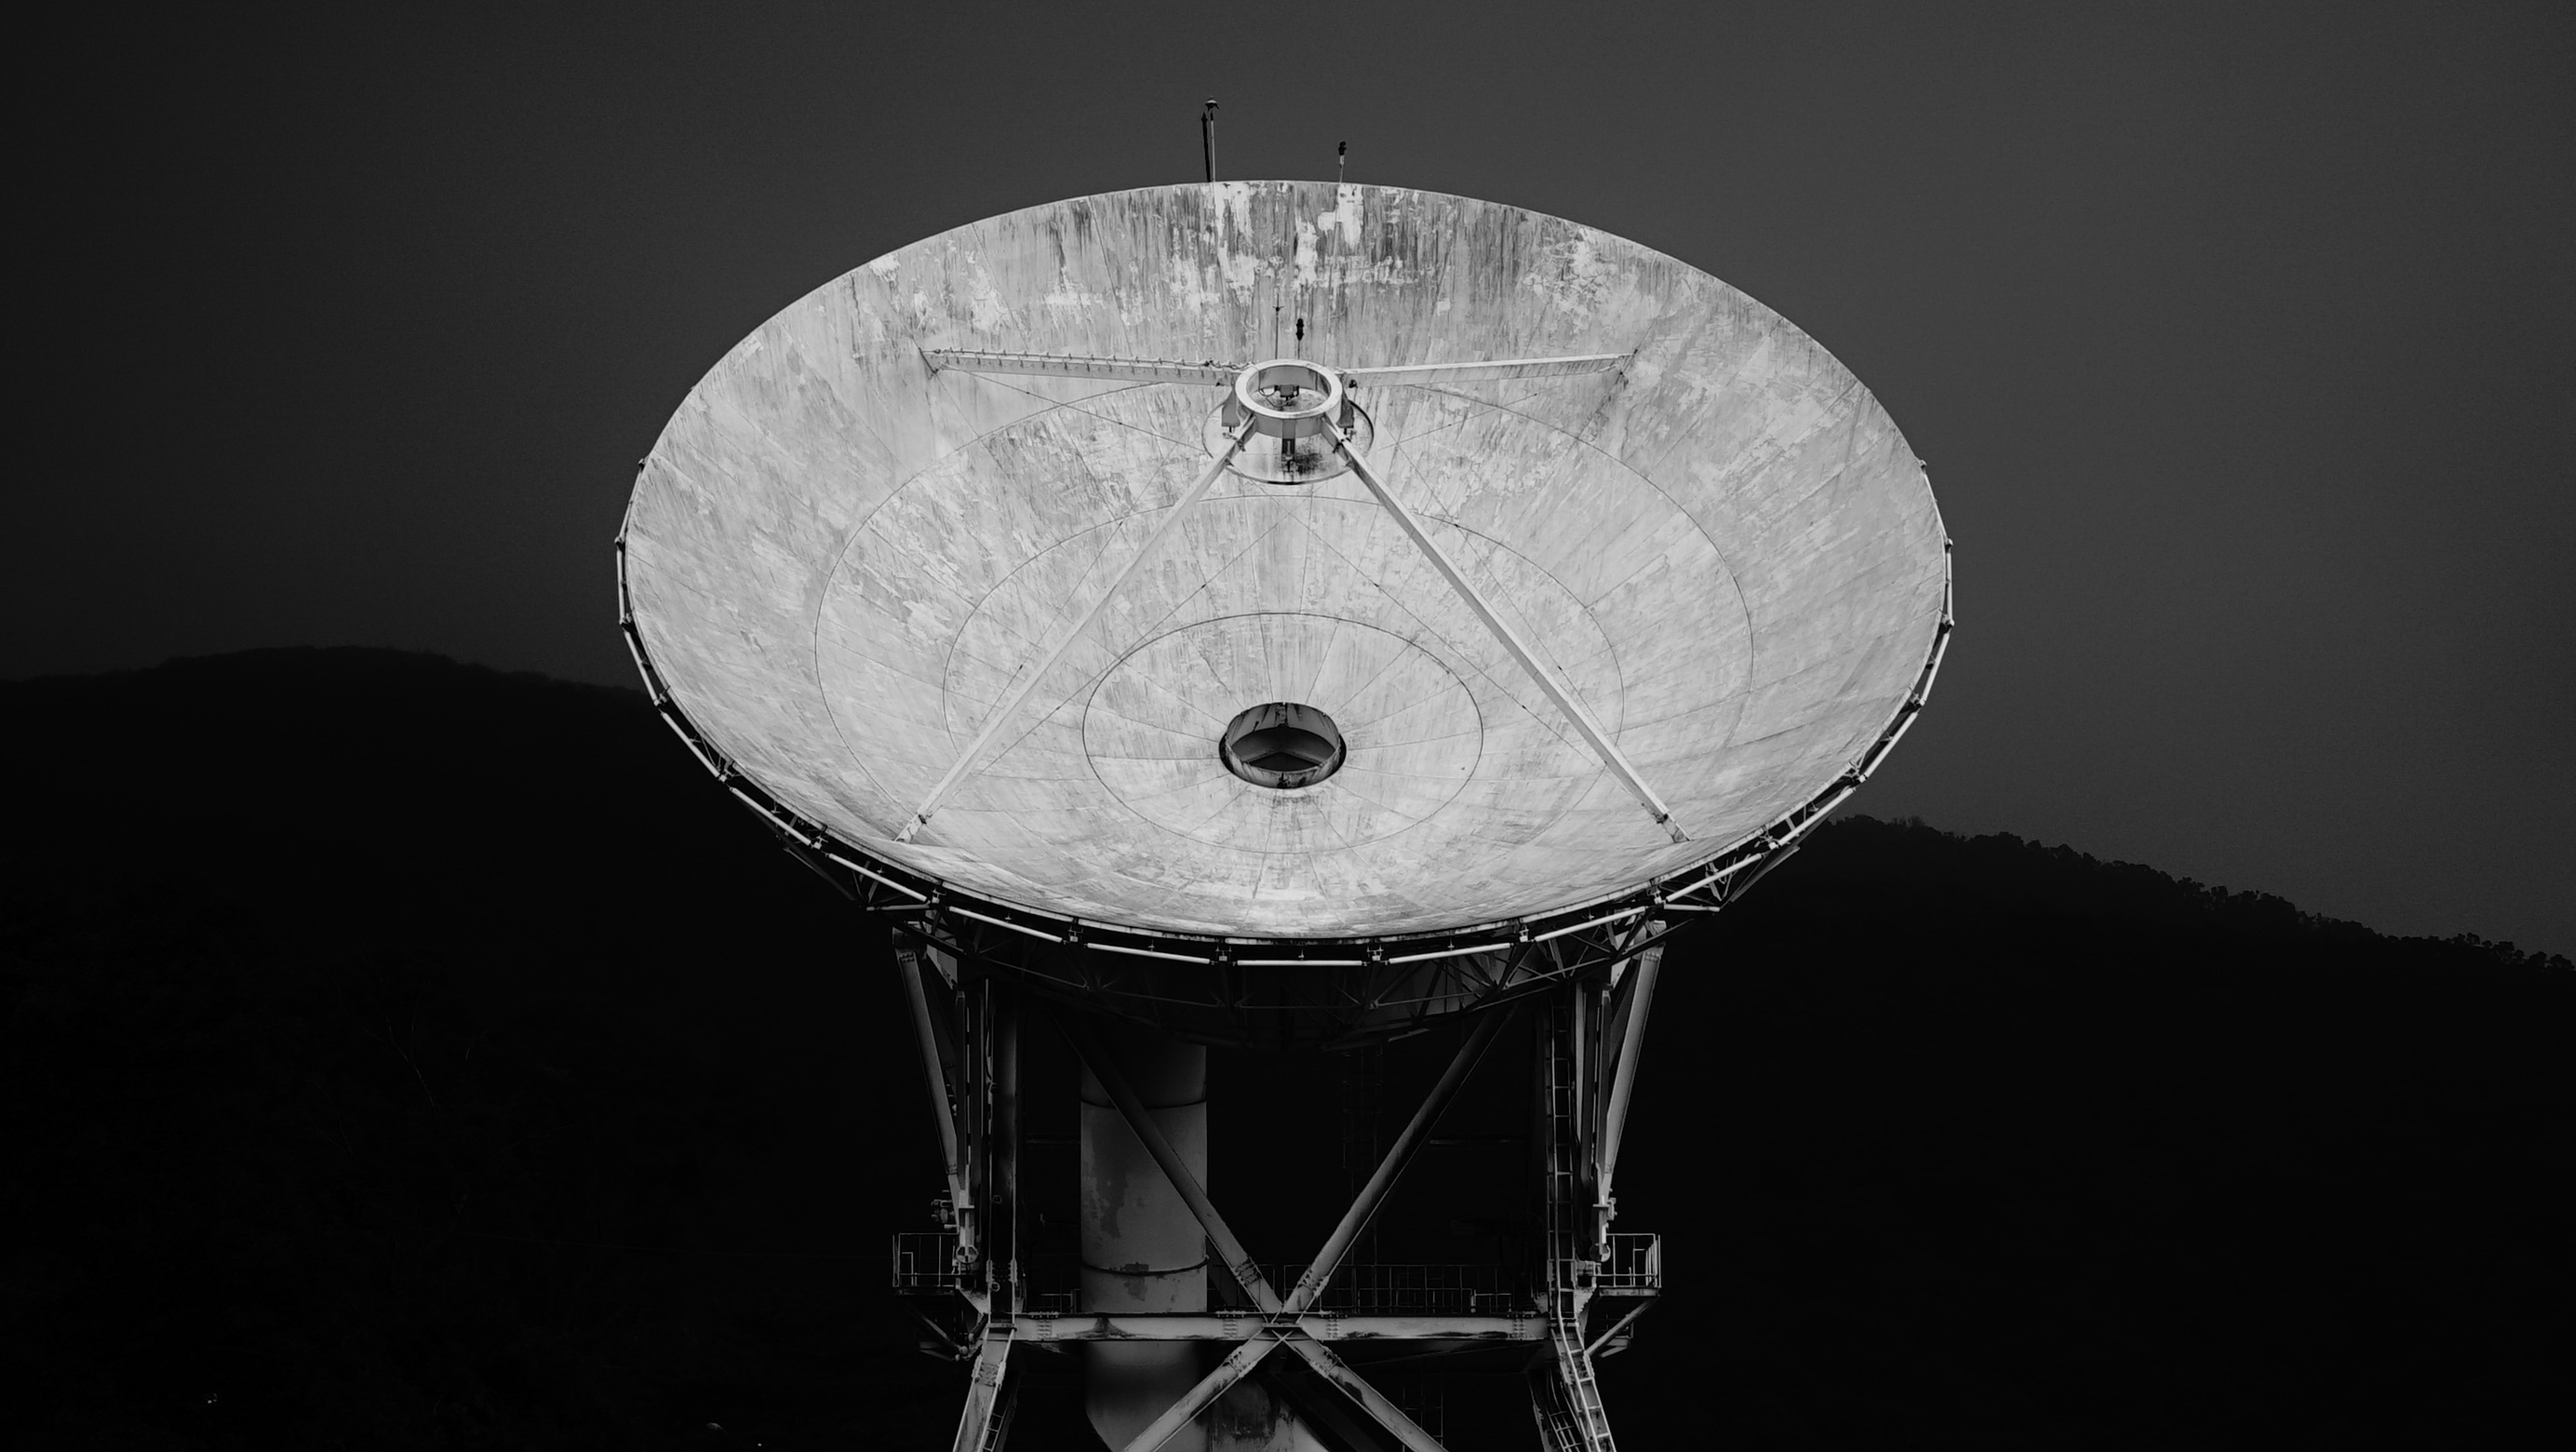
light, black and white, white, darkness, black, monochrome, lighting, drum, circle, sphere, shape, monochrome photography